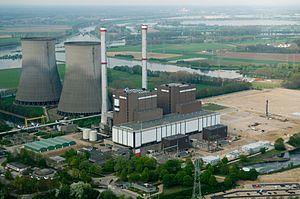
Le secteur de l'énergie aux Pays-Bas est historiquement marqué par son gisement de gaz de Groningue ainsi que par le rôle majeur du port de Rotterdam, principal point d'entrée des importations européennes d'hydrocarbures. Mais la production de gaz naturel recule rapidement et ne couvre plus que 90 % de la consommation en 2018.